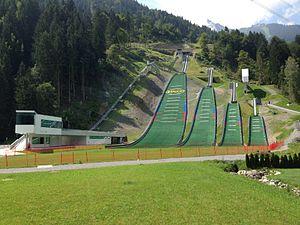
Le Grand Prix d'été de combiné nordique 2015 est la dix-huitième édition de la compétition estivale de combiné nordique. Elle s'est déroulée du 29 août au 5 septembre, en cinq épreuves disputées sur trois sites différents.
Cette page reprend les résultats des différentes compétitions de combiné nordique de l'année 2015.
Les épreuves de combiné nordique au Festival olympique d'hiver 2015 de la jeunesse européenne se sont déroulées en janvier 2015 en Autriche.
Le Grand Prix d'été de combiné nordique 2019 est la vingt-deuxième édition de la compétition estivale de combiné nordique.